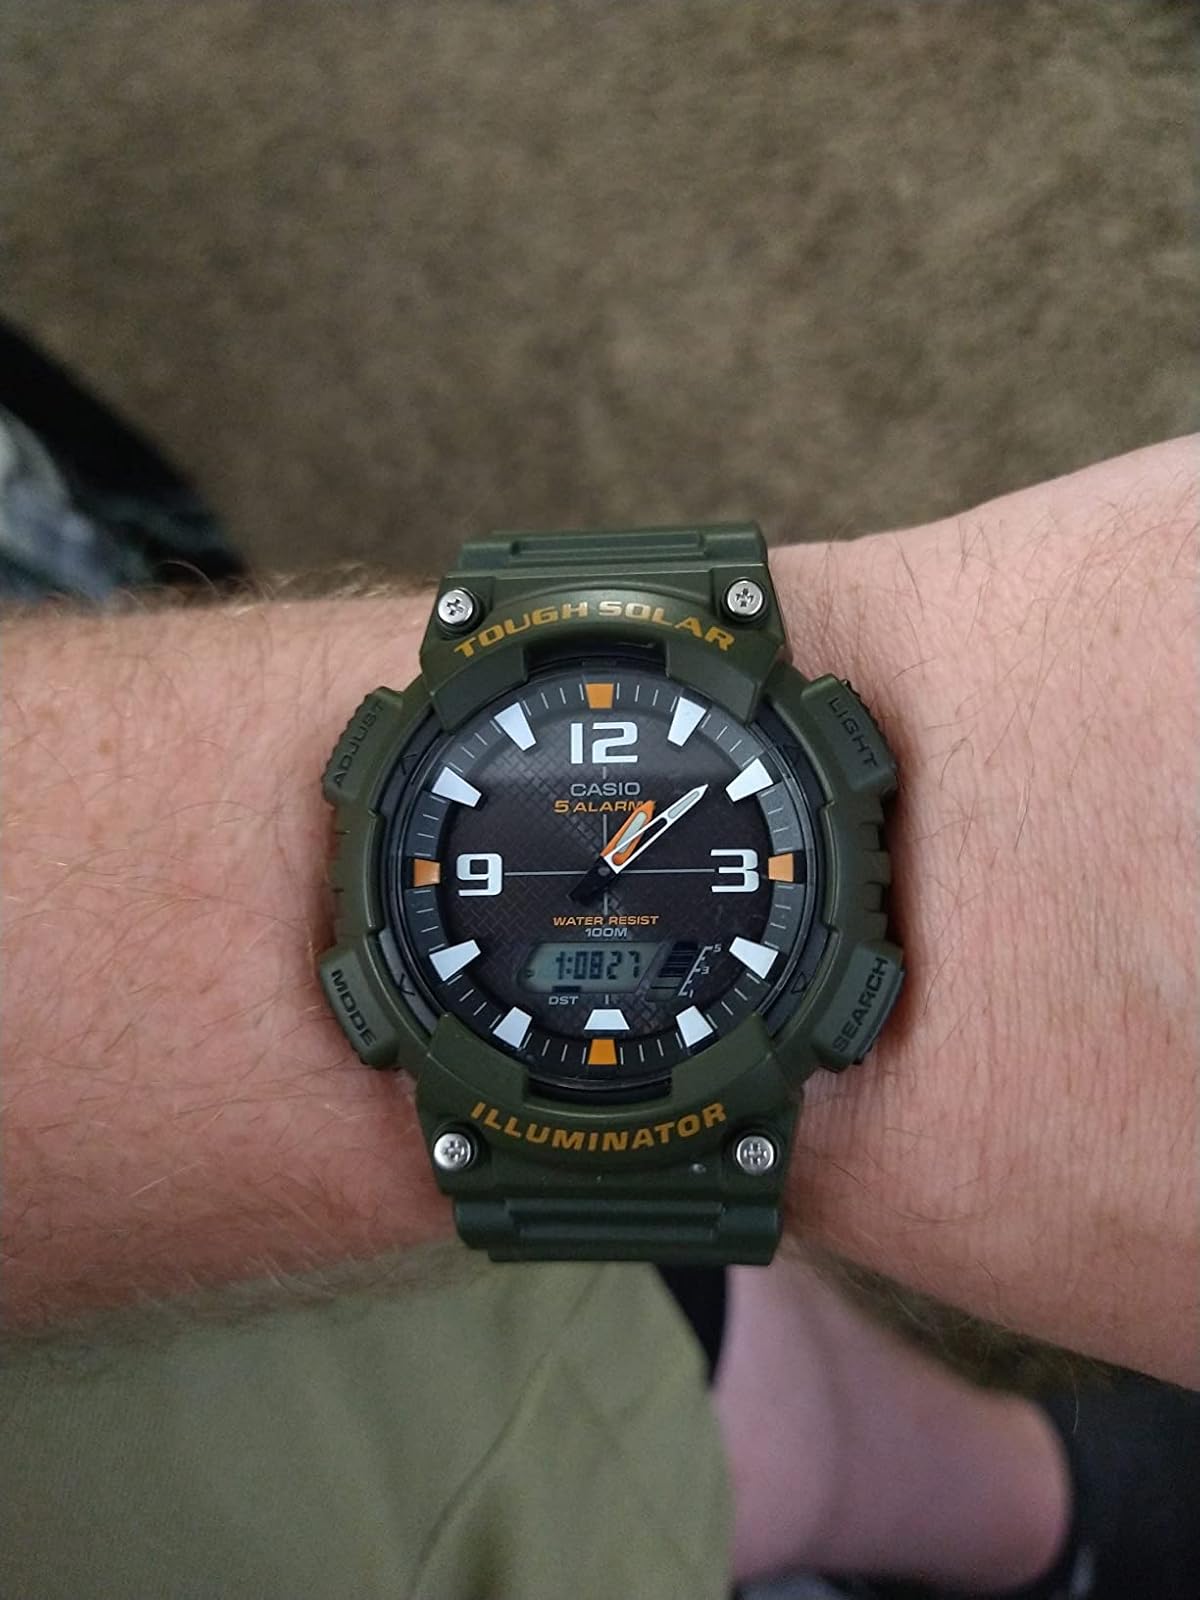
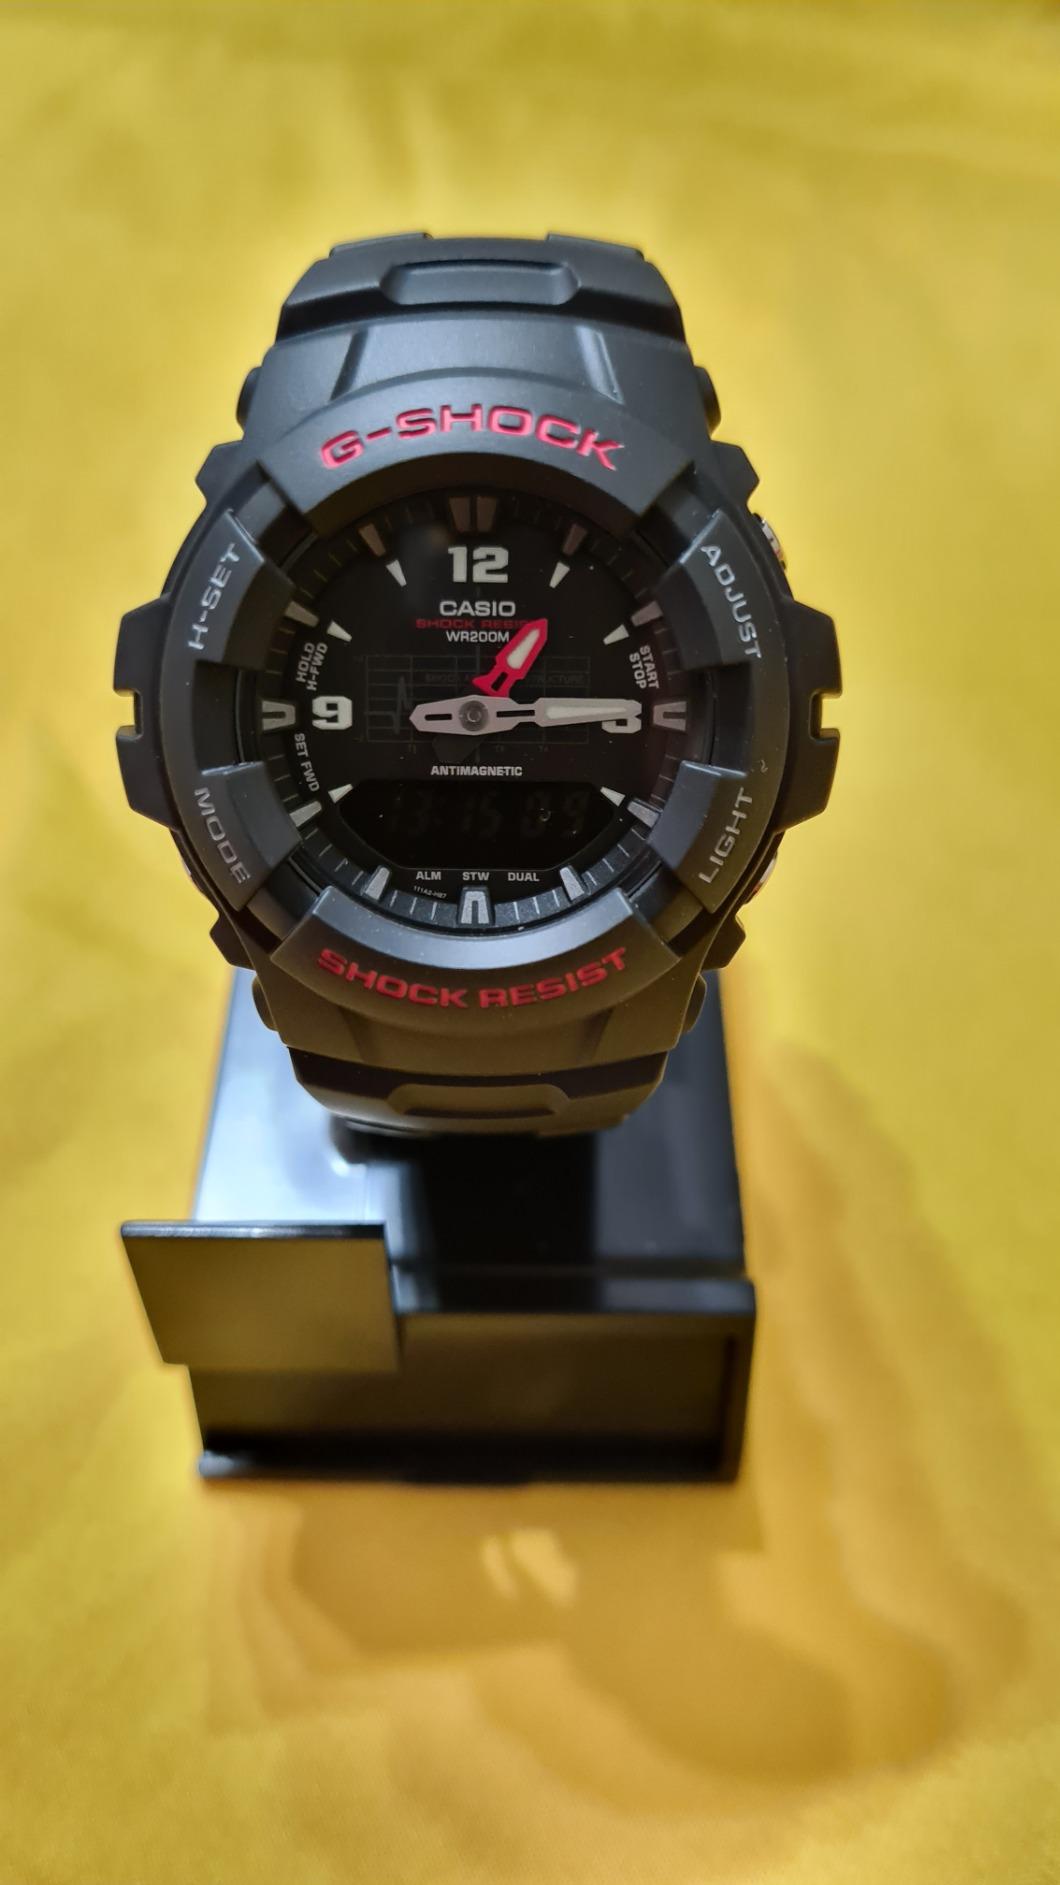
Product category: accessories_watch
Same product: no